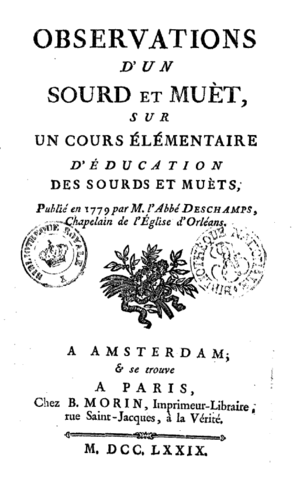
Titre
La vieille langue des signes française correspond à l’ancienne langue des signes